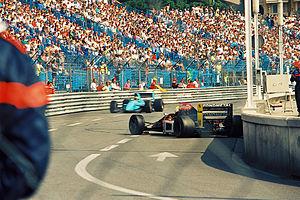
La Fondmetal GR01 est une monoplace de Formule 1 engagée par l'écurie Fondmetal lors de huit des seize courses de la saison 1992 de Formule 1. Elle est pilotée par le Suisse Andrea Chiesa et l'Italien Gabriele Tarquini. Il s'agit d'une légère évolution du châssis Fondmetal F1 de 1991, la principale différence résidant dans le moteur Ford-Cosworth HBA5 de la GR01, plus puissant de quarante chevaux que le bloc Ford-Cosworth DFR de sa devancière.